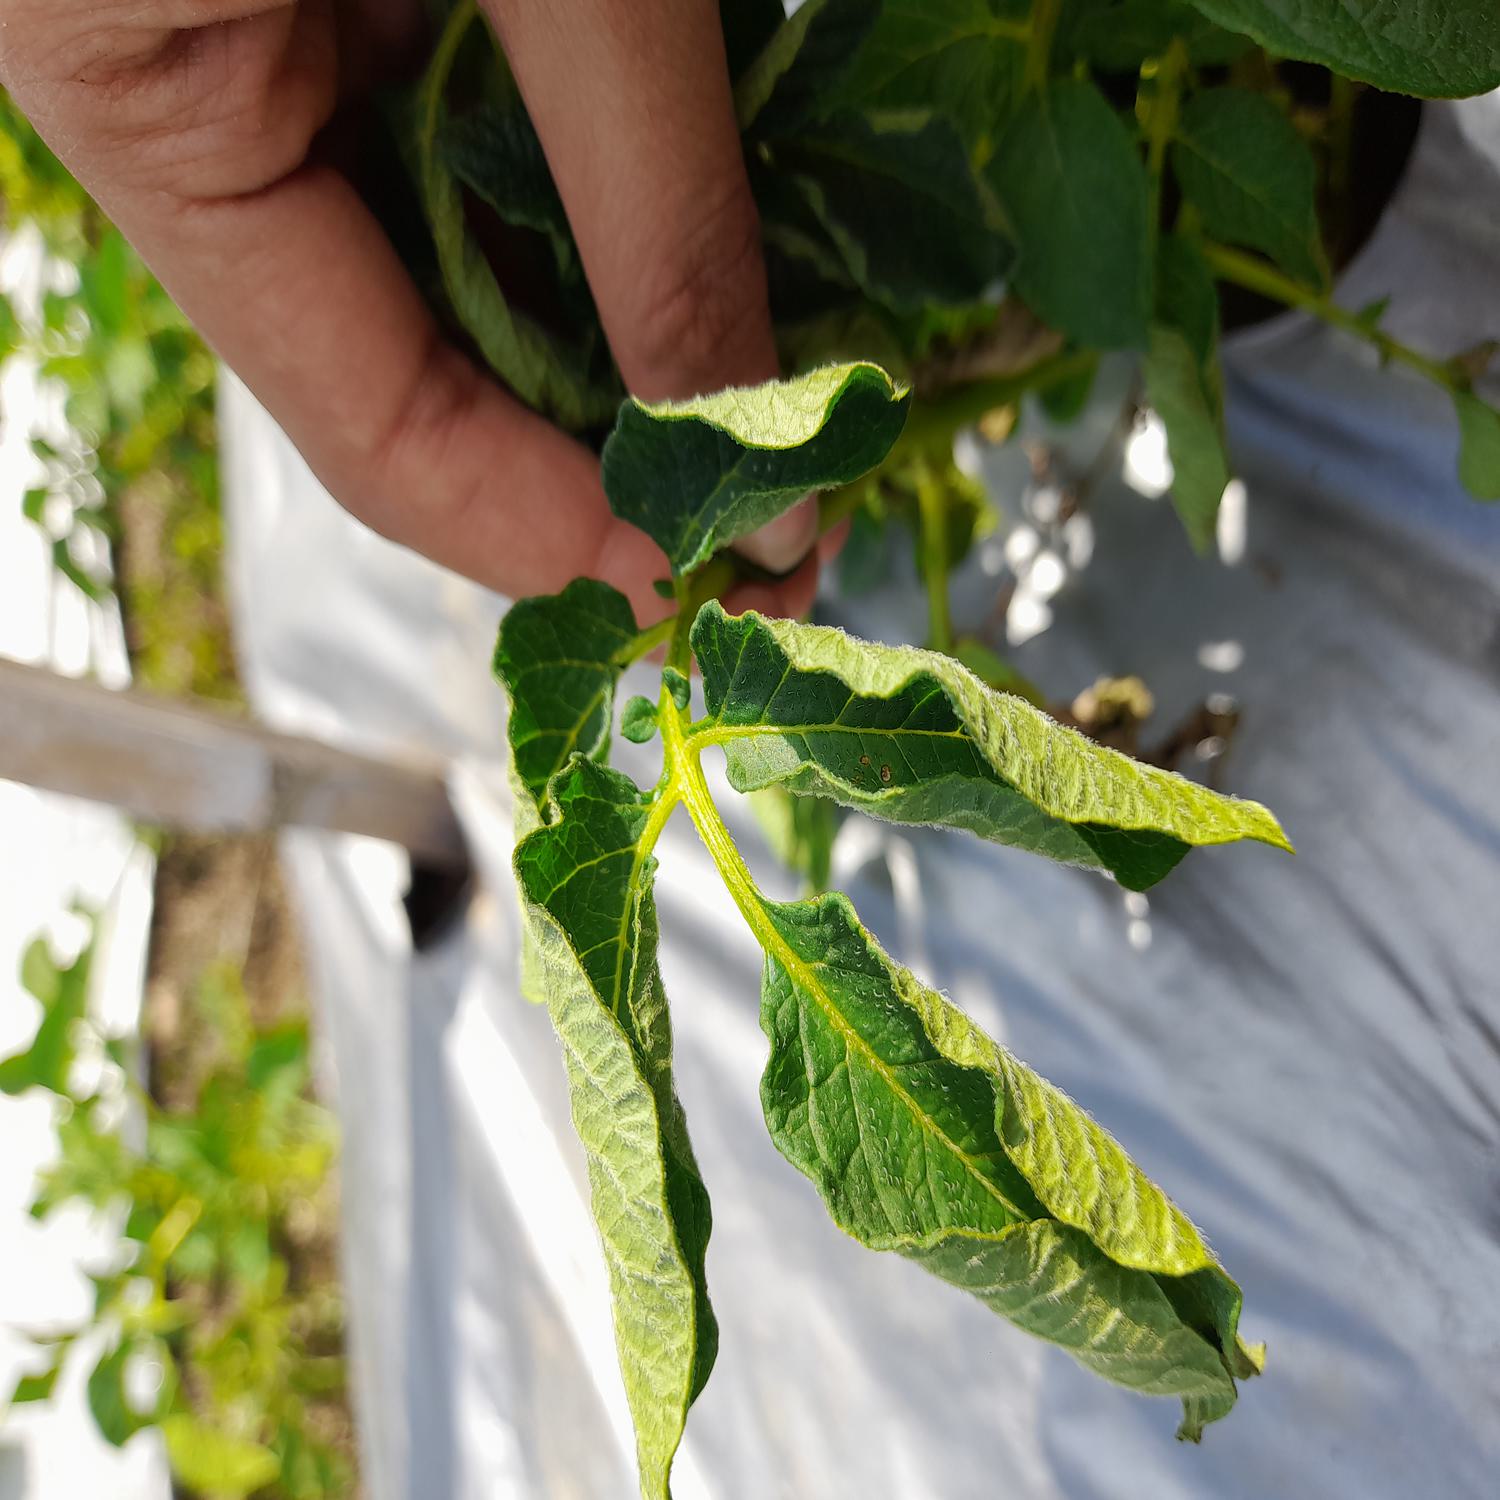
Label: Bacteria